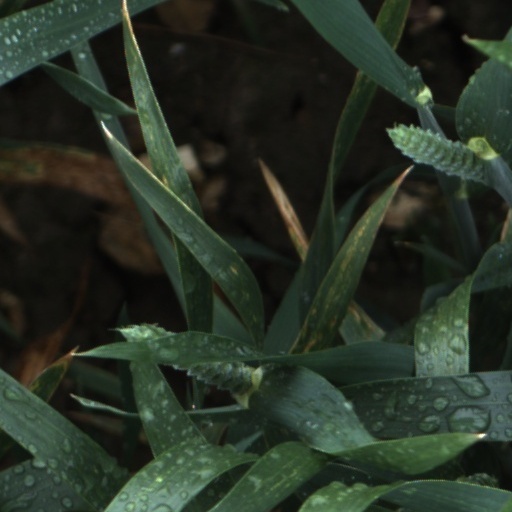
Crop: wheat